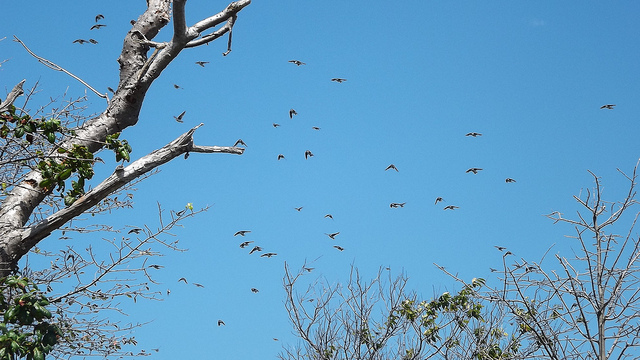
user: Given an image and a question. Answer the question in a short answer. Question: What is it called when these animals travel from one location to another much further away place? Short Answer:
assistant: migrate